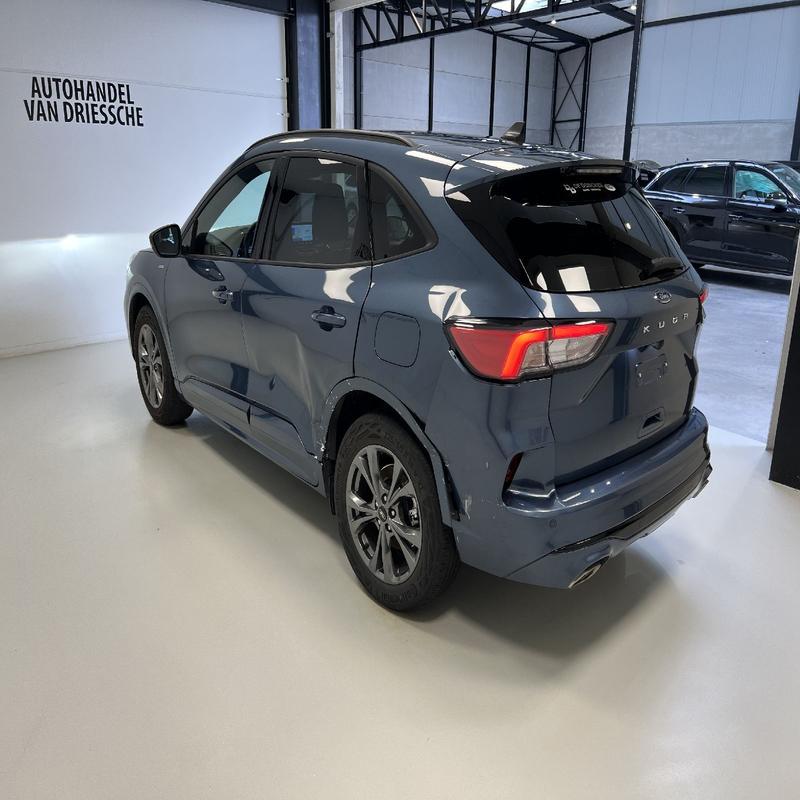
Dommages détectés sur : porte arrière gauche, aile arrière gauche, pare-choc arrière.
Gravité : mineur